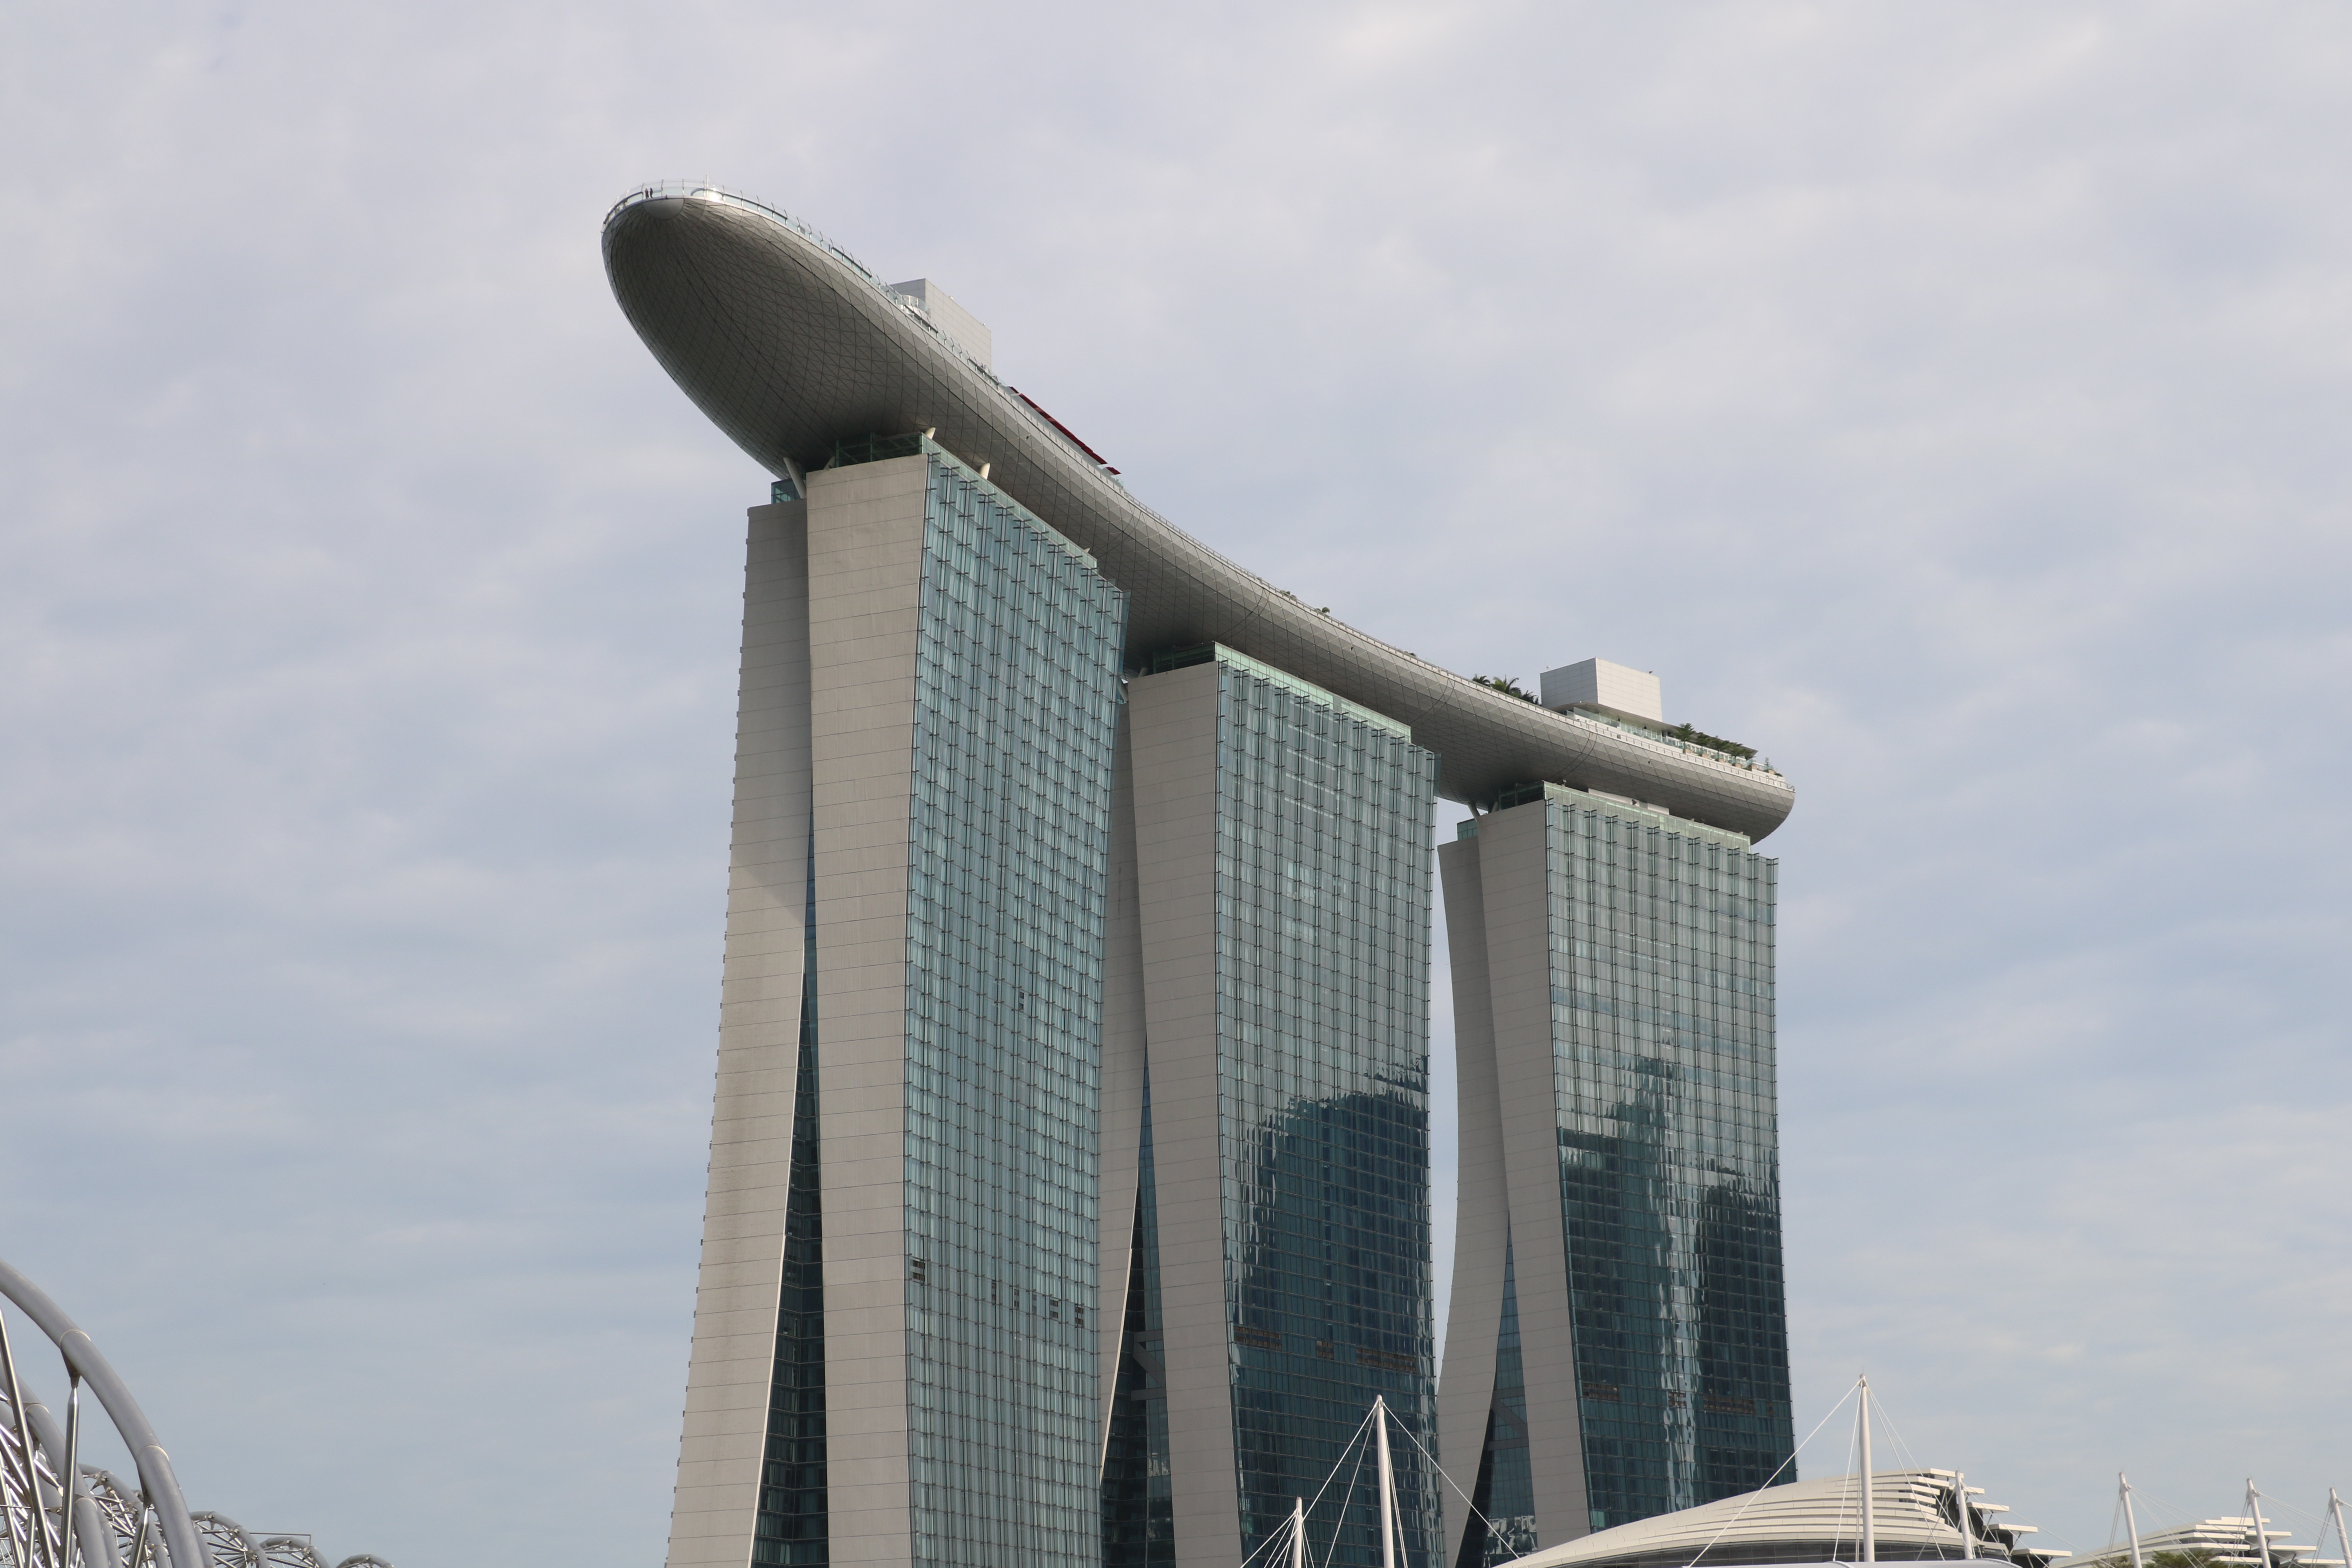
architecture, structure, building, city, skyscraper, downtown, construction, tower, landmark, tourism, lighting, tower block, modern architecture, modern building, day, singapore, facade of building